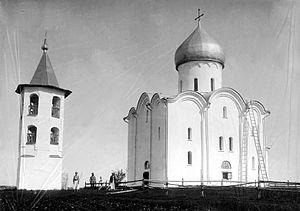
L'église de la Transfiguration du Sauveur-sur-Néréditsa ou église du Sauveur de Néréditsa ou église du Sauveur sur la colline de Néréditsa est une église orthodoxe dédiée à la Transfiguration, qui se situe à 1,5 km au sud de Veliki Novgorod, sur la rive droite de l'ancien cours d'un petit affluent de la Volkhov, tout près du centre archéologique de Riourik Gorodiche.